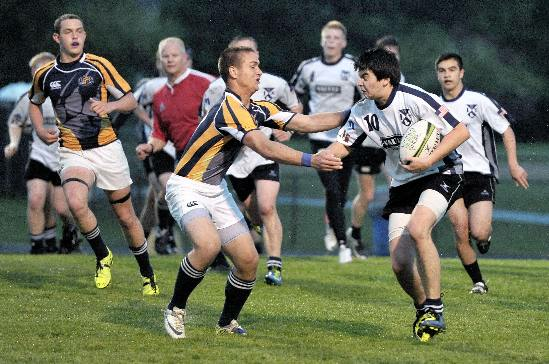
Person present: No